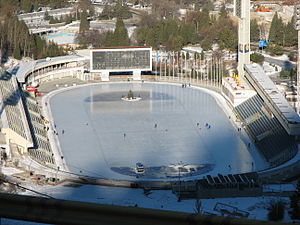
VM i bandy 2012 / Resultater / A-VM
Medeo uden for Almaty var hovedarena for mesterskabet.
Verdensmesterskabet i bandy 2012 var det 32. VM i bandy gennem tiden, og mesterskabet blev arrangeret af Federation of International Bandy. Kandidater til værtskabet for turneringen var Kasakhstan og USA. På FIB's kongres i Kazan den 28. januar 2011 blev det besluttet at tildele værtskabet til Kasakhstan, som dermed blev VM-værtsland for første gang.